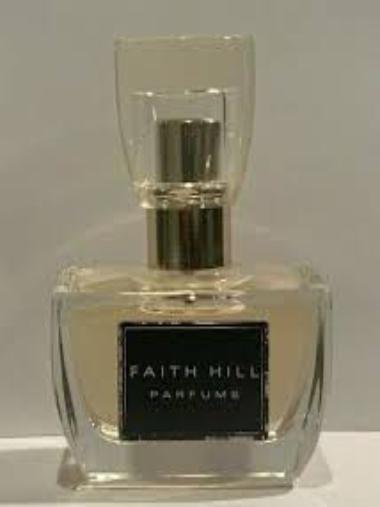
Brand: Faith Hill Parfums
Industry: Necessities